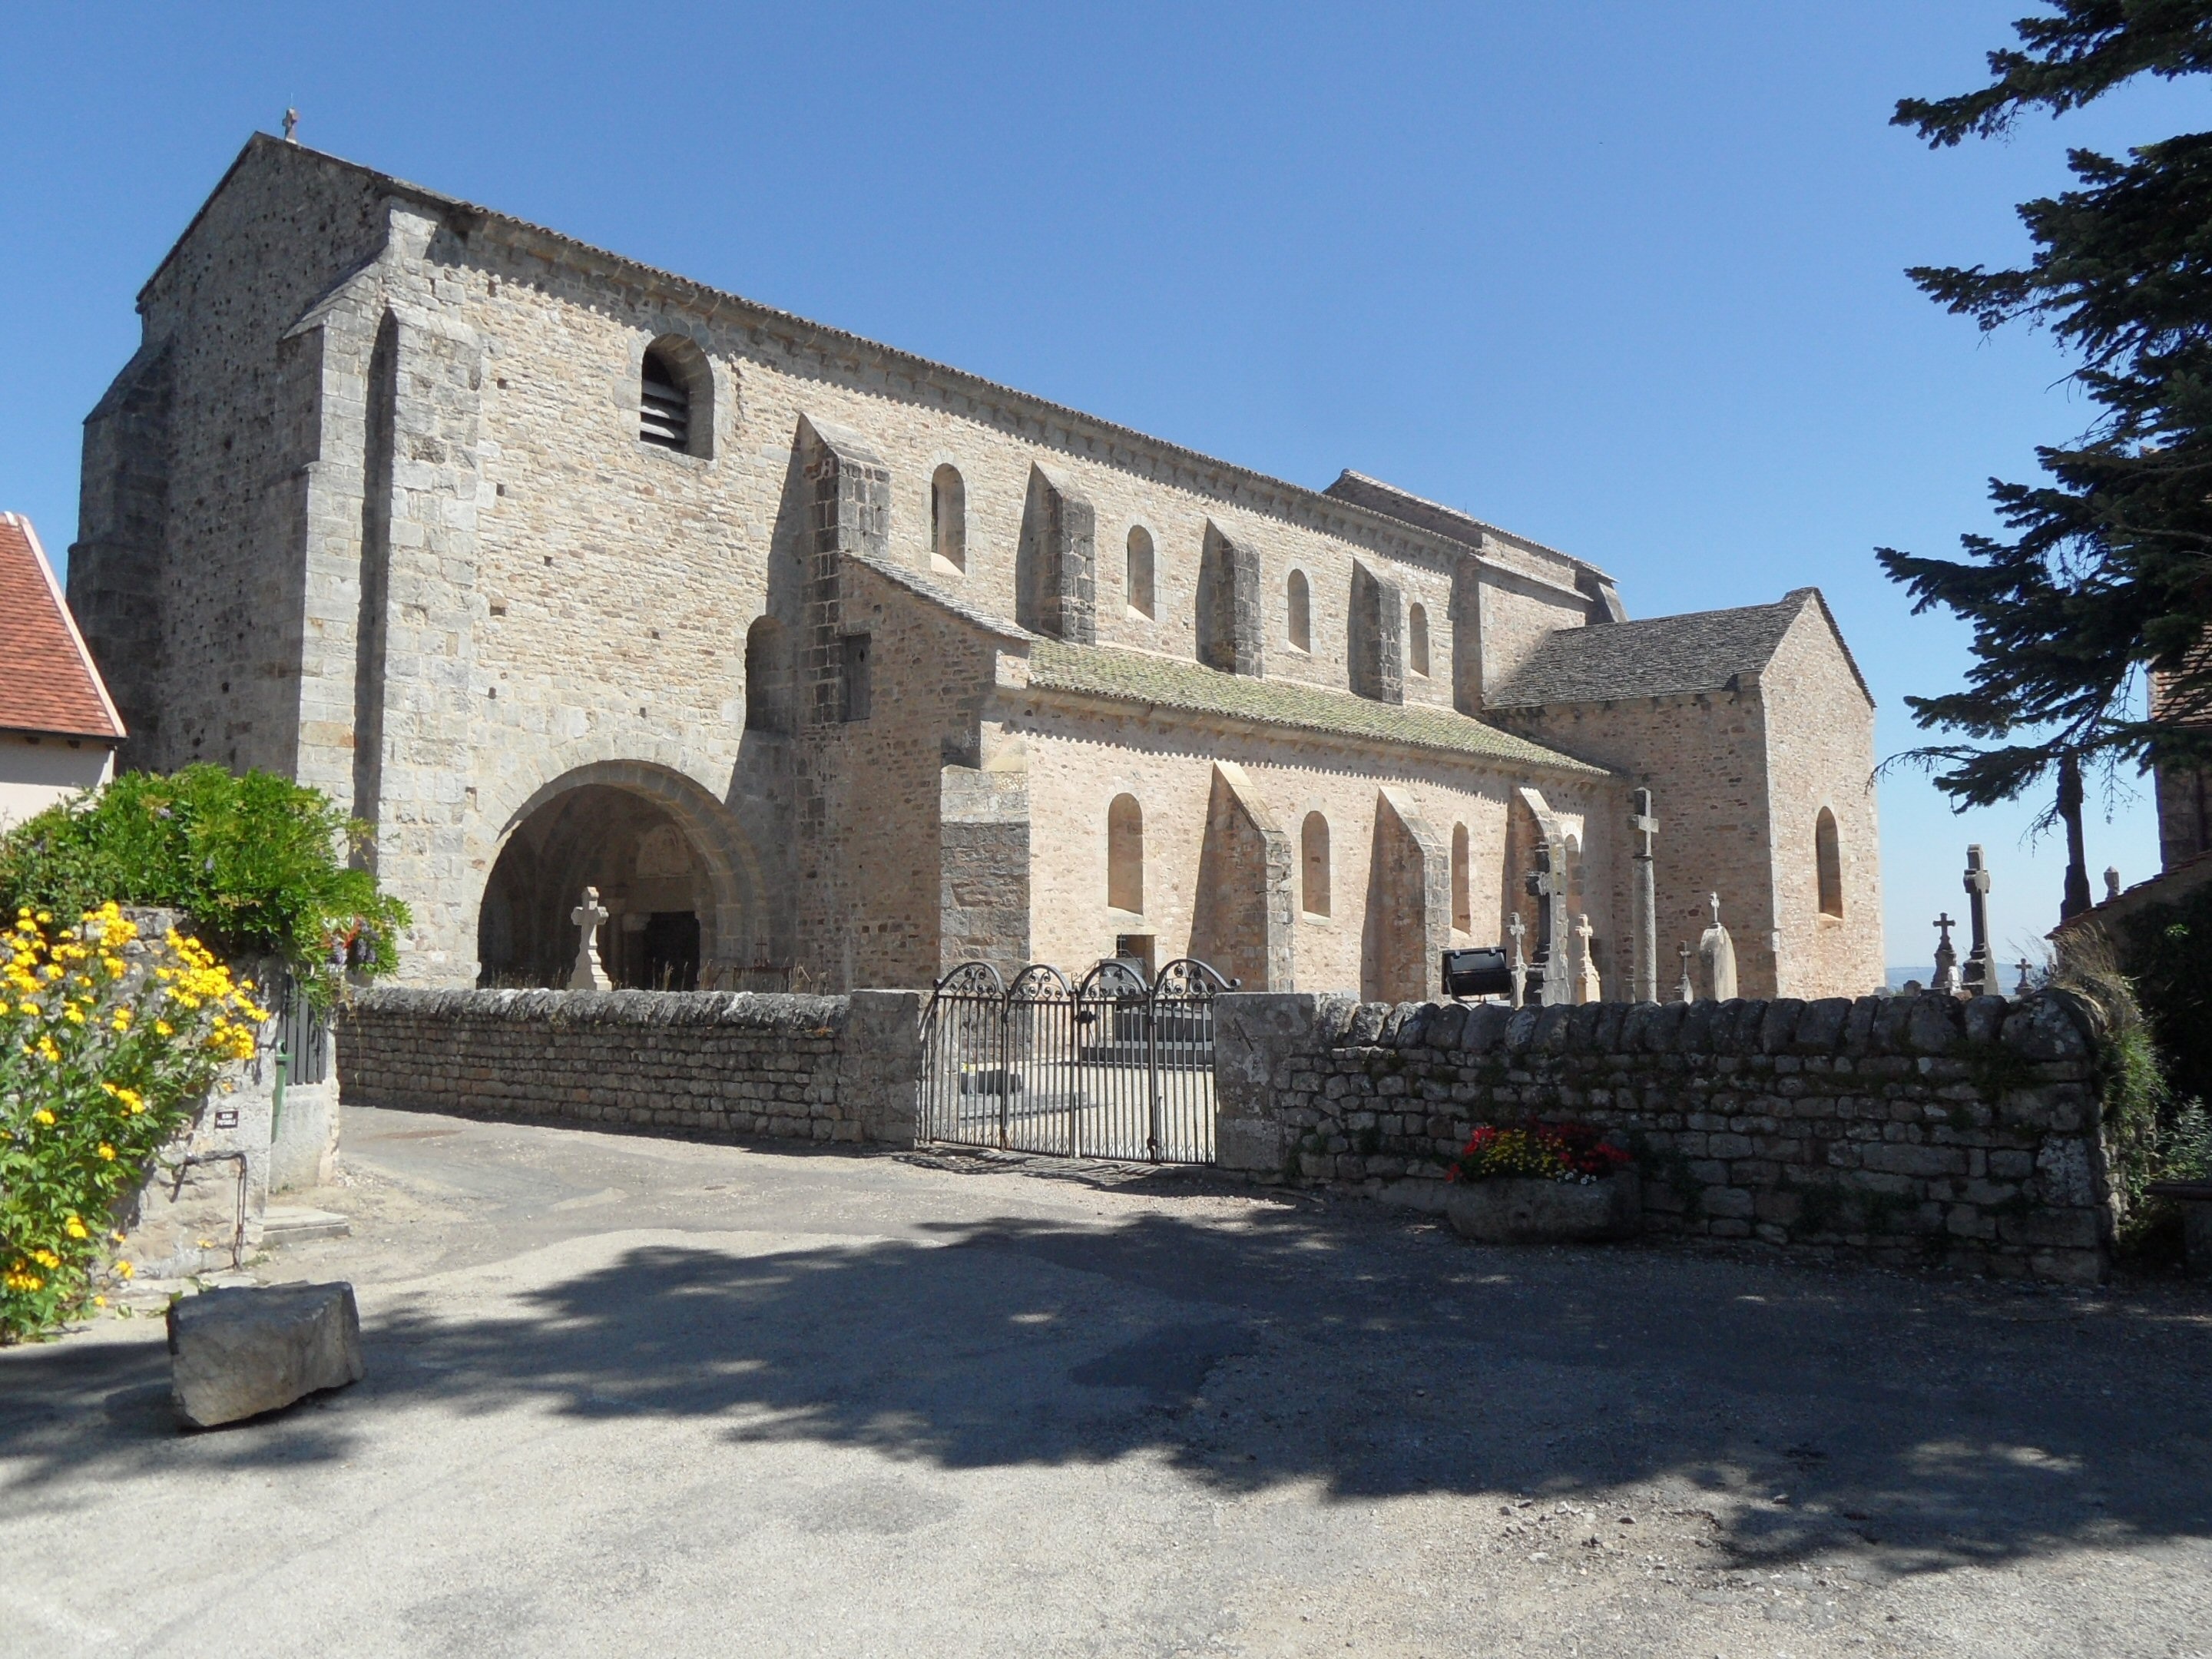
architecture, villa, town, building, old, monument, france, europe, property, church, chapel, historic, fortification, place of worship, religious, monastery, synagogue, romanesque, estate, hacienda, ancient history, mont saint vincent